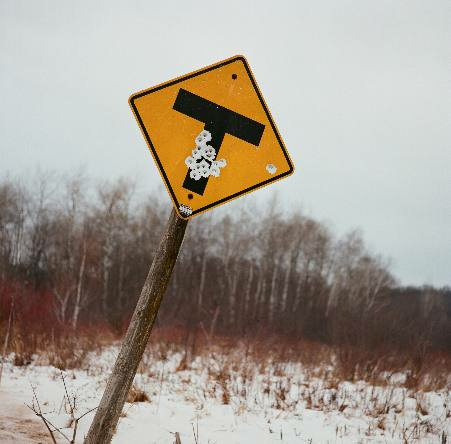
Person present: No